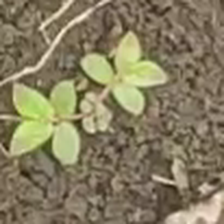
Weed species: Choti_dudhi_(Euphorbia_hirta)